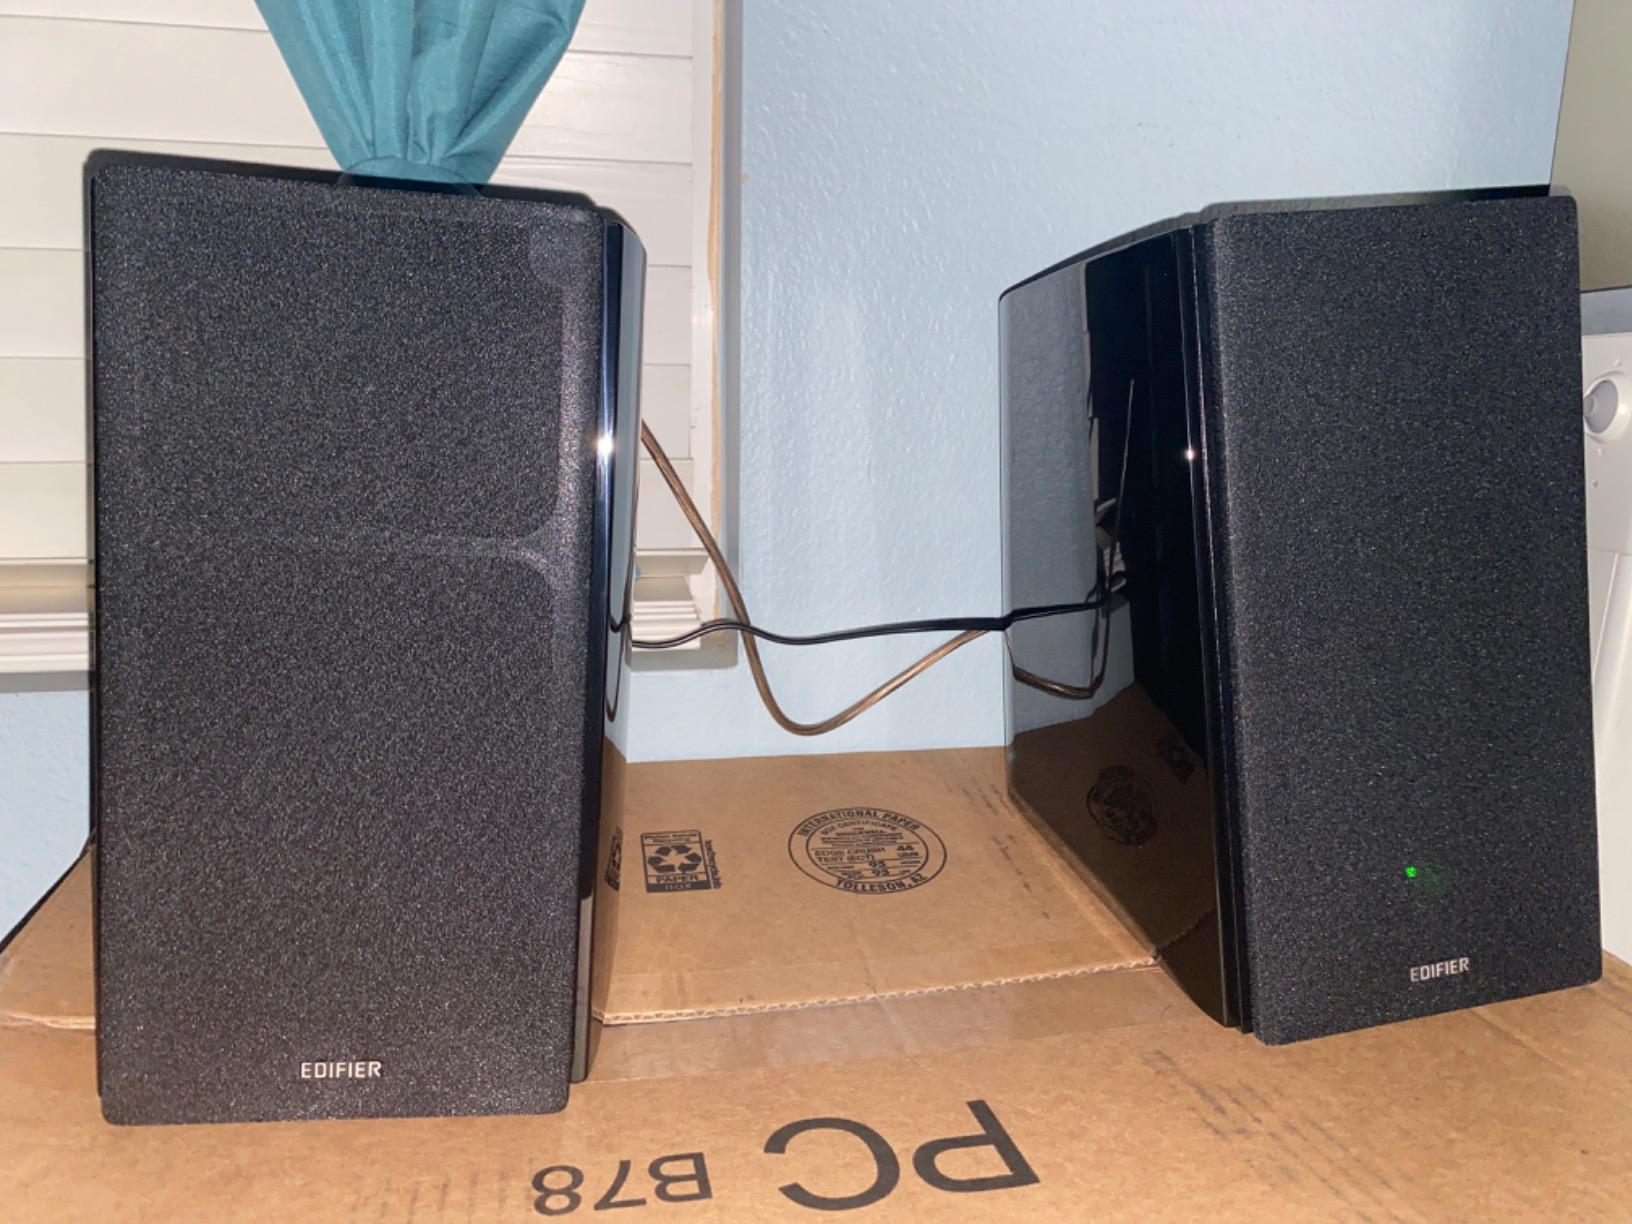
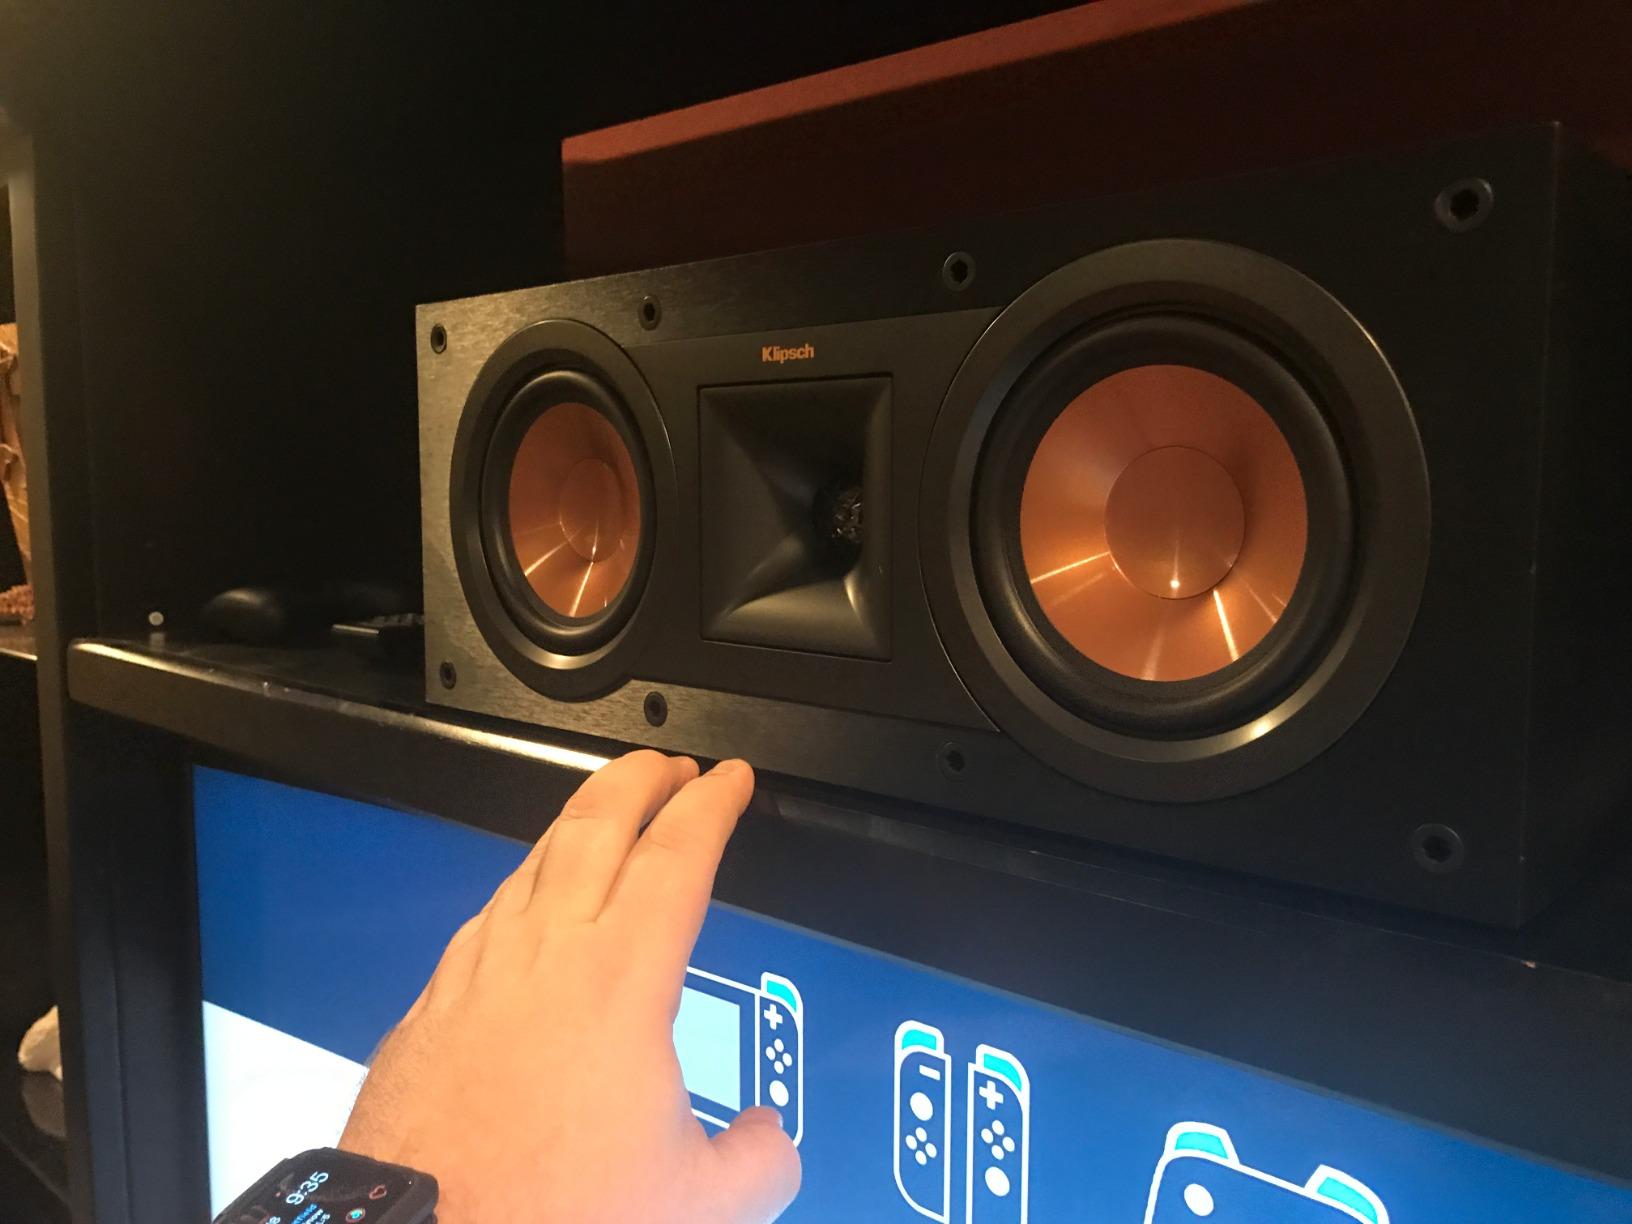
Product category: speaker
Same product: no